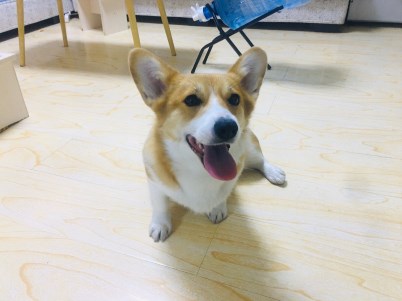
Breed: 2909-n000116-Cardigan